The Miz

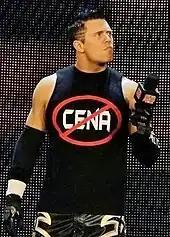
After his split from Morrison, Miz's first singles feud was against John Cena

On the November 16 episode of "SmackDown!", the Miz became one half of the WWE Tag Team Champions with John Morrison (the former Johnny Nitro) when they defeated Matt Hardy and Montel Vontavious Porter (MVP), giving the Miz his first championship within the company. At Survivor Series two days later, the Miz and Morrison competed in a triple threat match for the ECW Championship, with the champion CM Punk retaining.